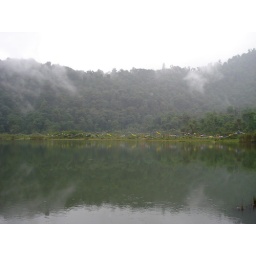
i WISHED for more sunlight for clear reflection of mountain in the water...:-)